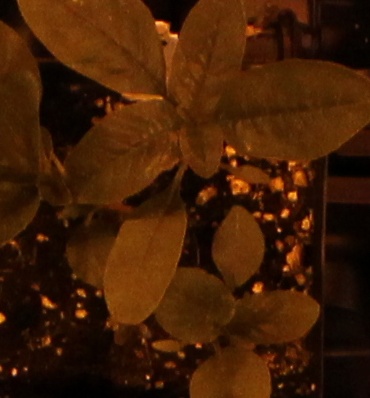
Label: Waterhemp